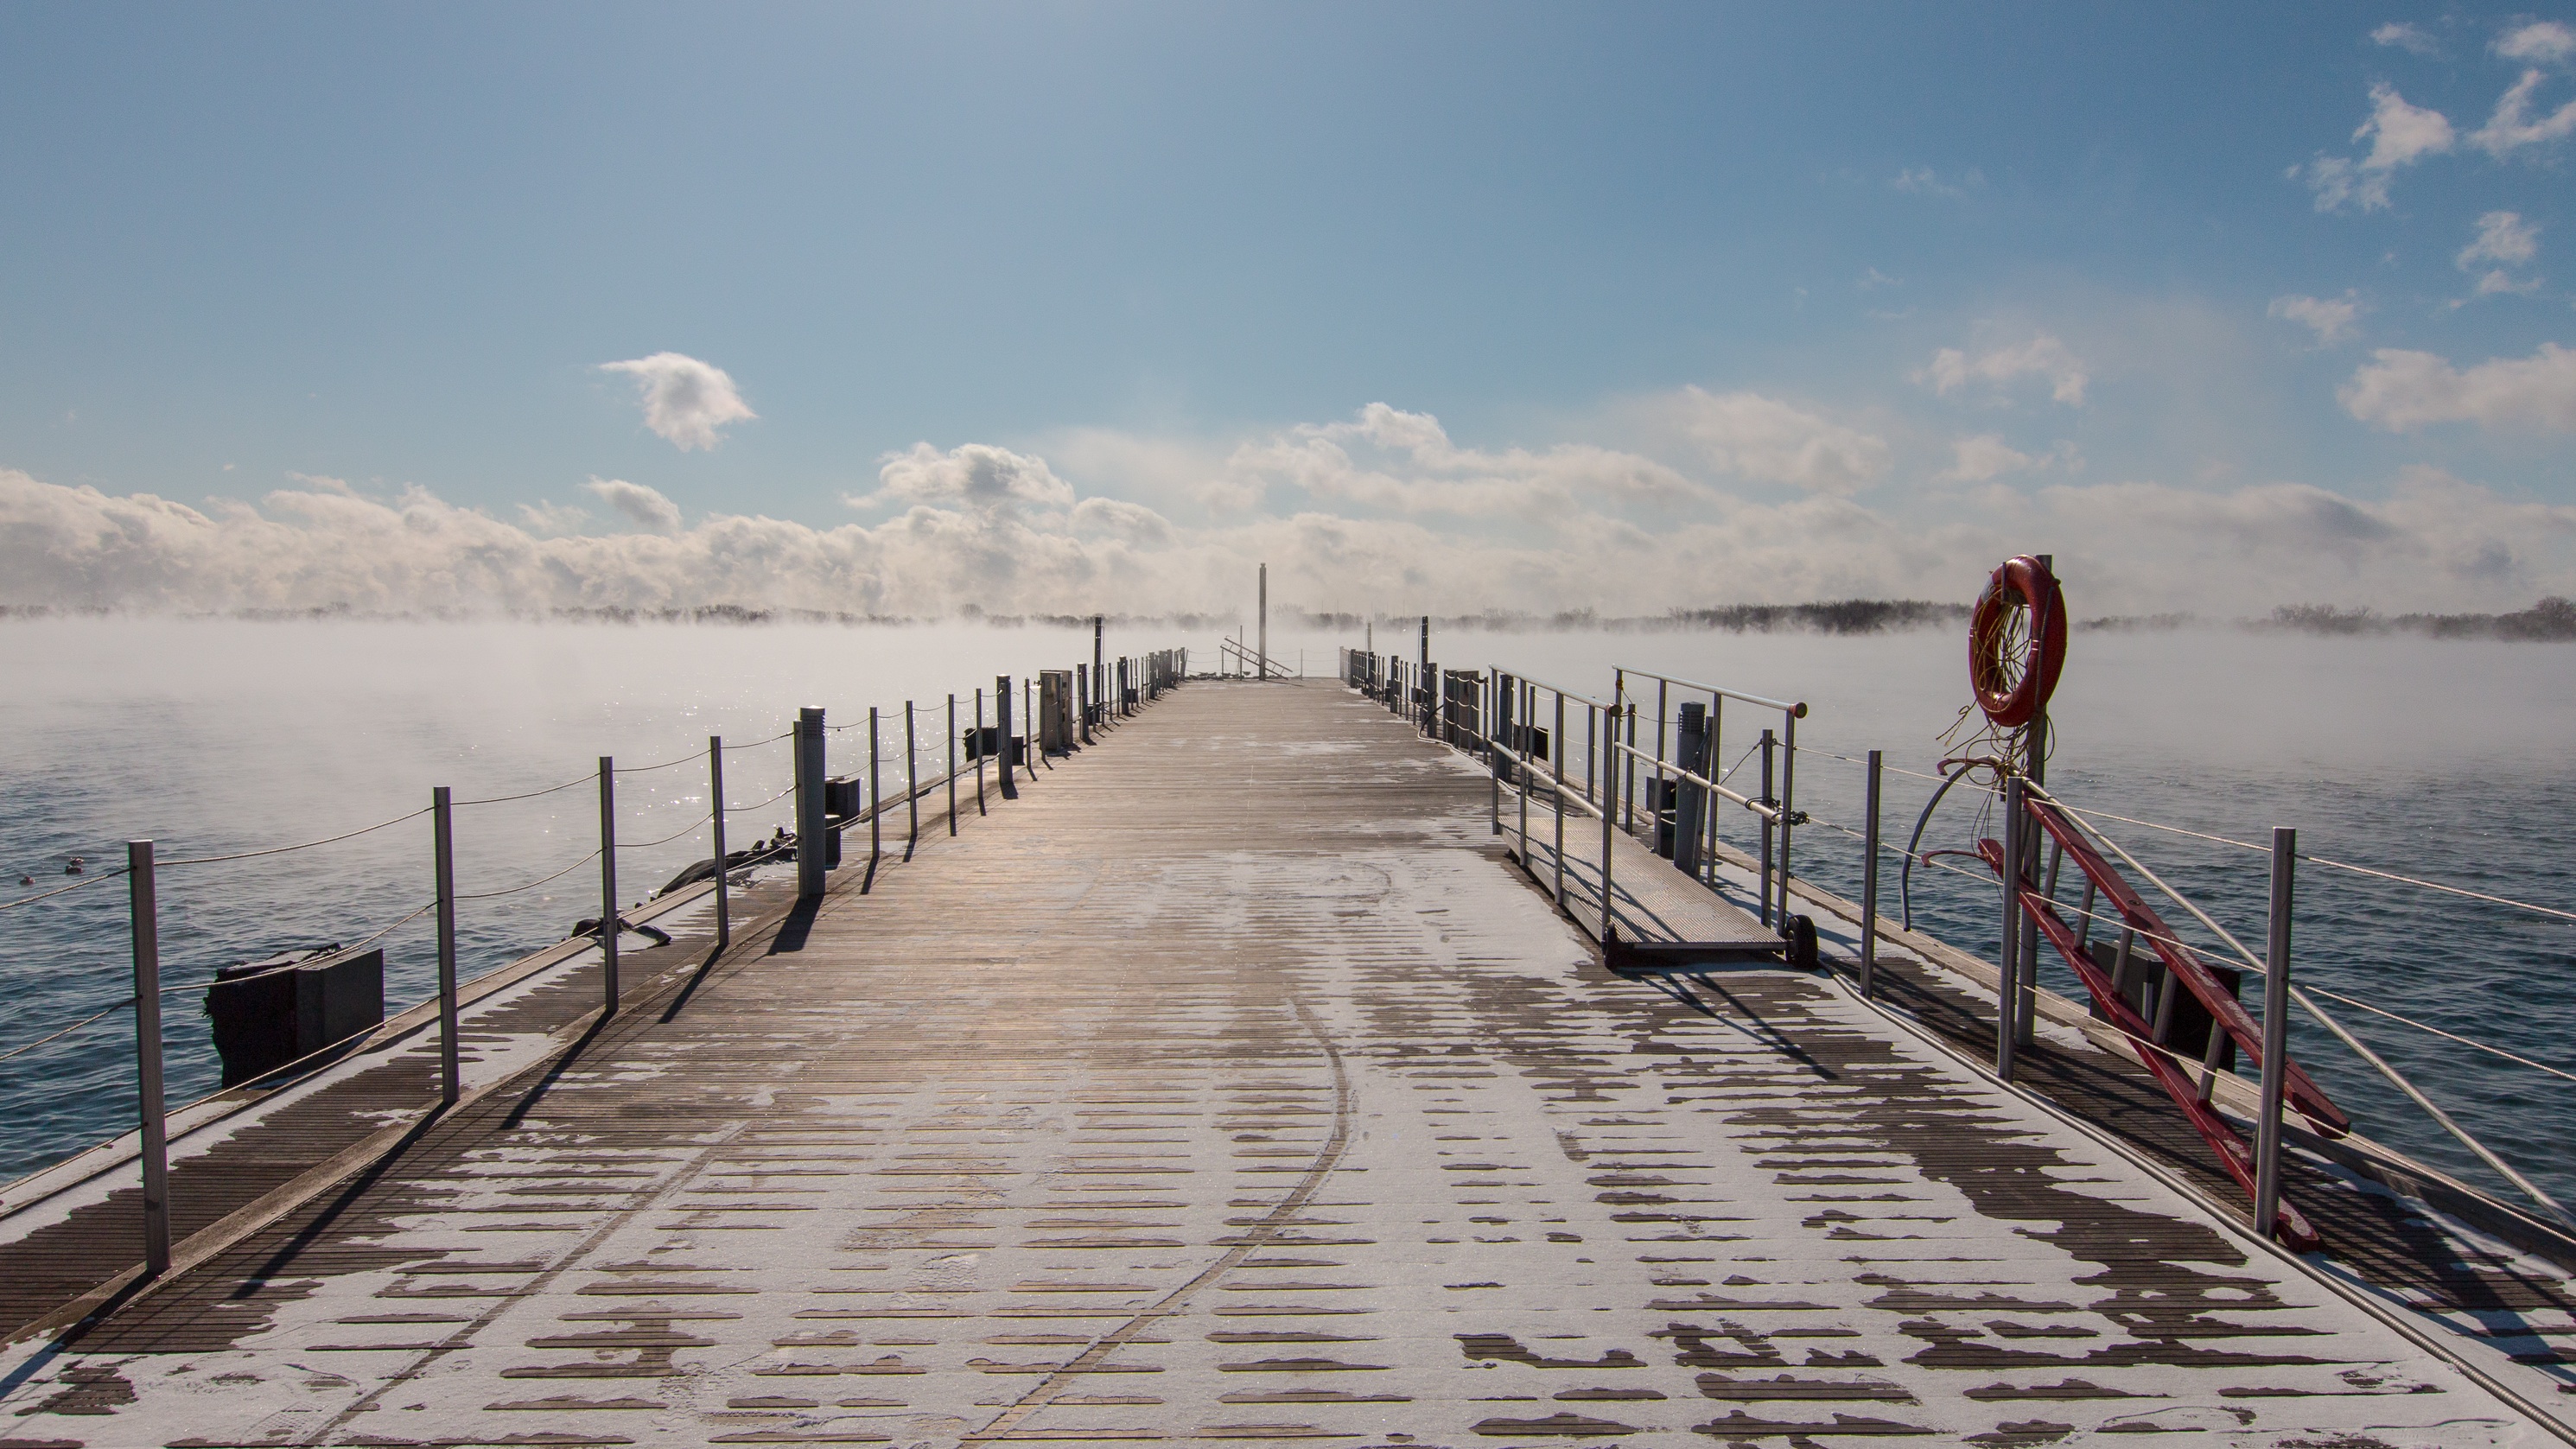
beach, sea, coast, water, ocean, horizon, snow, winter, dock, boardwalk, bridge, morning, shore, wave, lake, pier, walkway, reflection, weather, season, breakwater